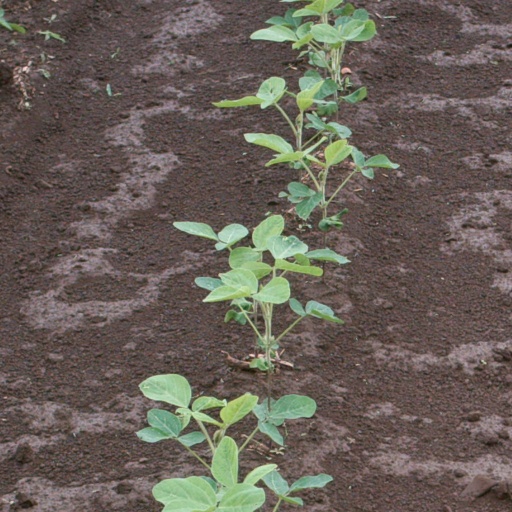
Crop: soybean